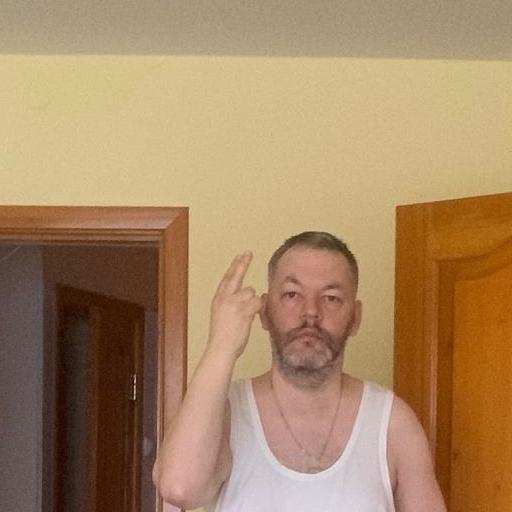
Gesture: two_up_inverted